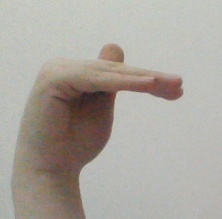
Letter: khaa